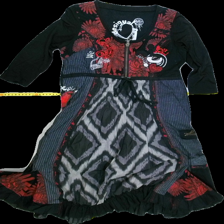
View: front
Type: Dress
Category: Ladies
Brand: Not Applicable
Colors: Black, White, Multicolor, Red, Grey
Material: 100%cotton
Pattern: Floral print
Cut: Regular, C-collar
Season: All
Trend: No trend
Stains: Yes
Price range: <50
Recommended usage: Export